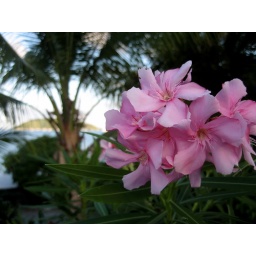
Mandatory palm tree and macro flower shots in one!